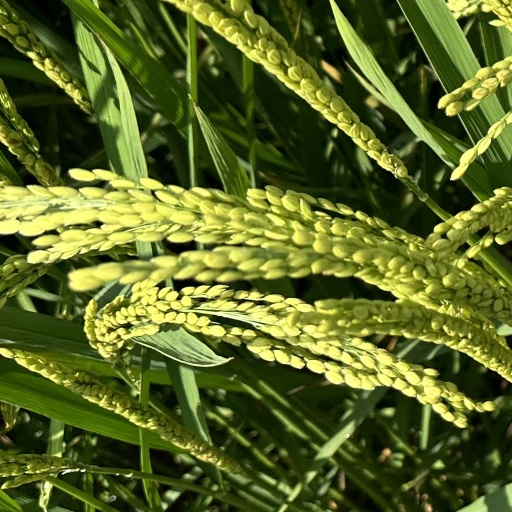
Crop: rice